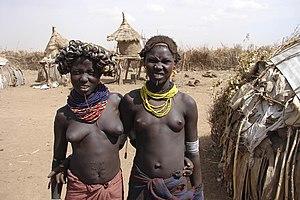
Jeunes femmes Dassanech à Omorate (Ethiopie)
Omorate est une petite ville d'Éthiopie, située dans la Région des nations, nationalités et peuples du Sud, sur l'Omo, à proximité du lac Turkana et de la frontière avec le Kenya.